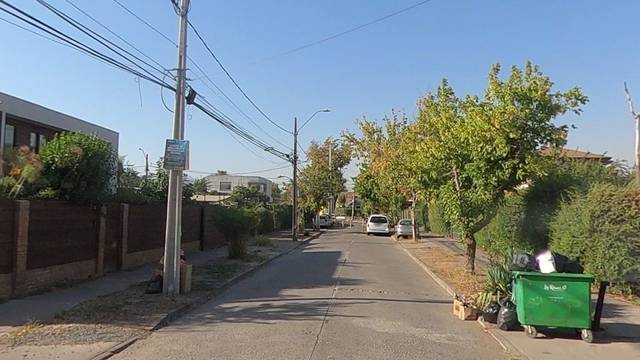
Region: Chile
Coordinates: -33.458, -70.561